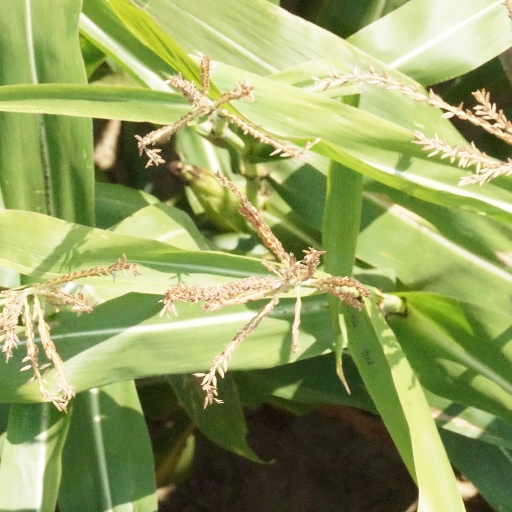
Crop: maize; corn